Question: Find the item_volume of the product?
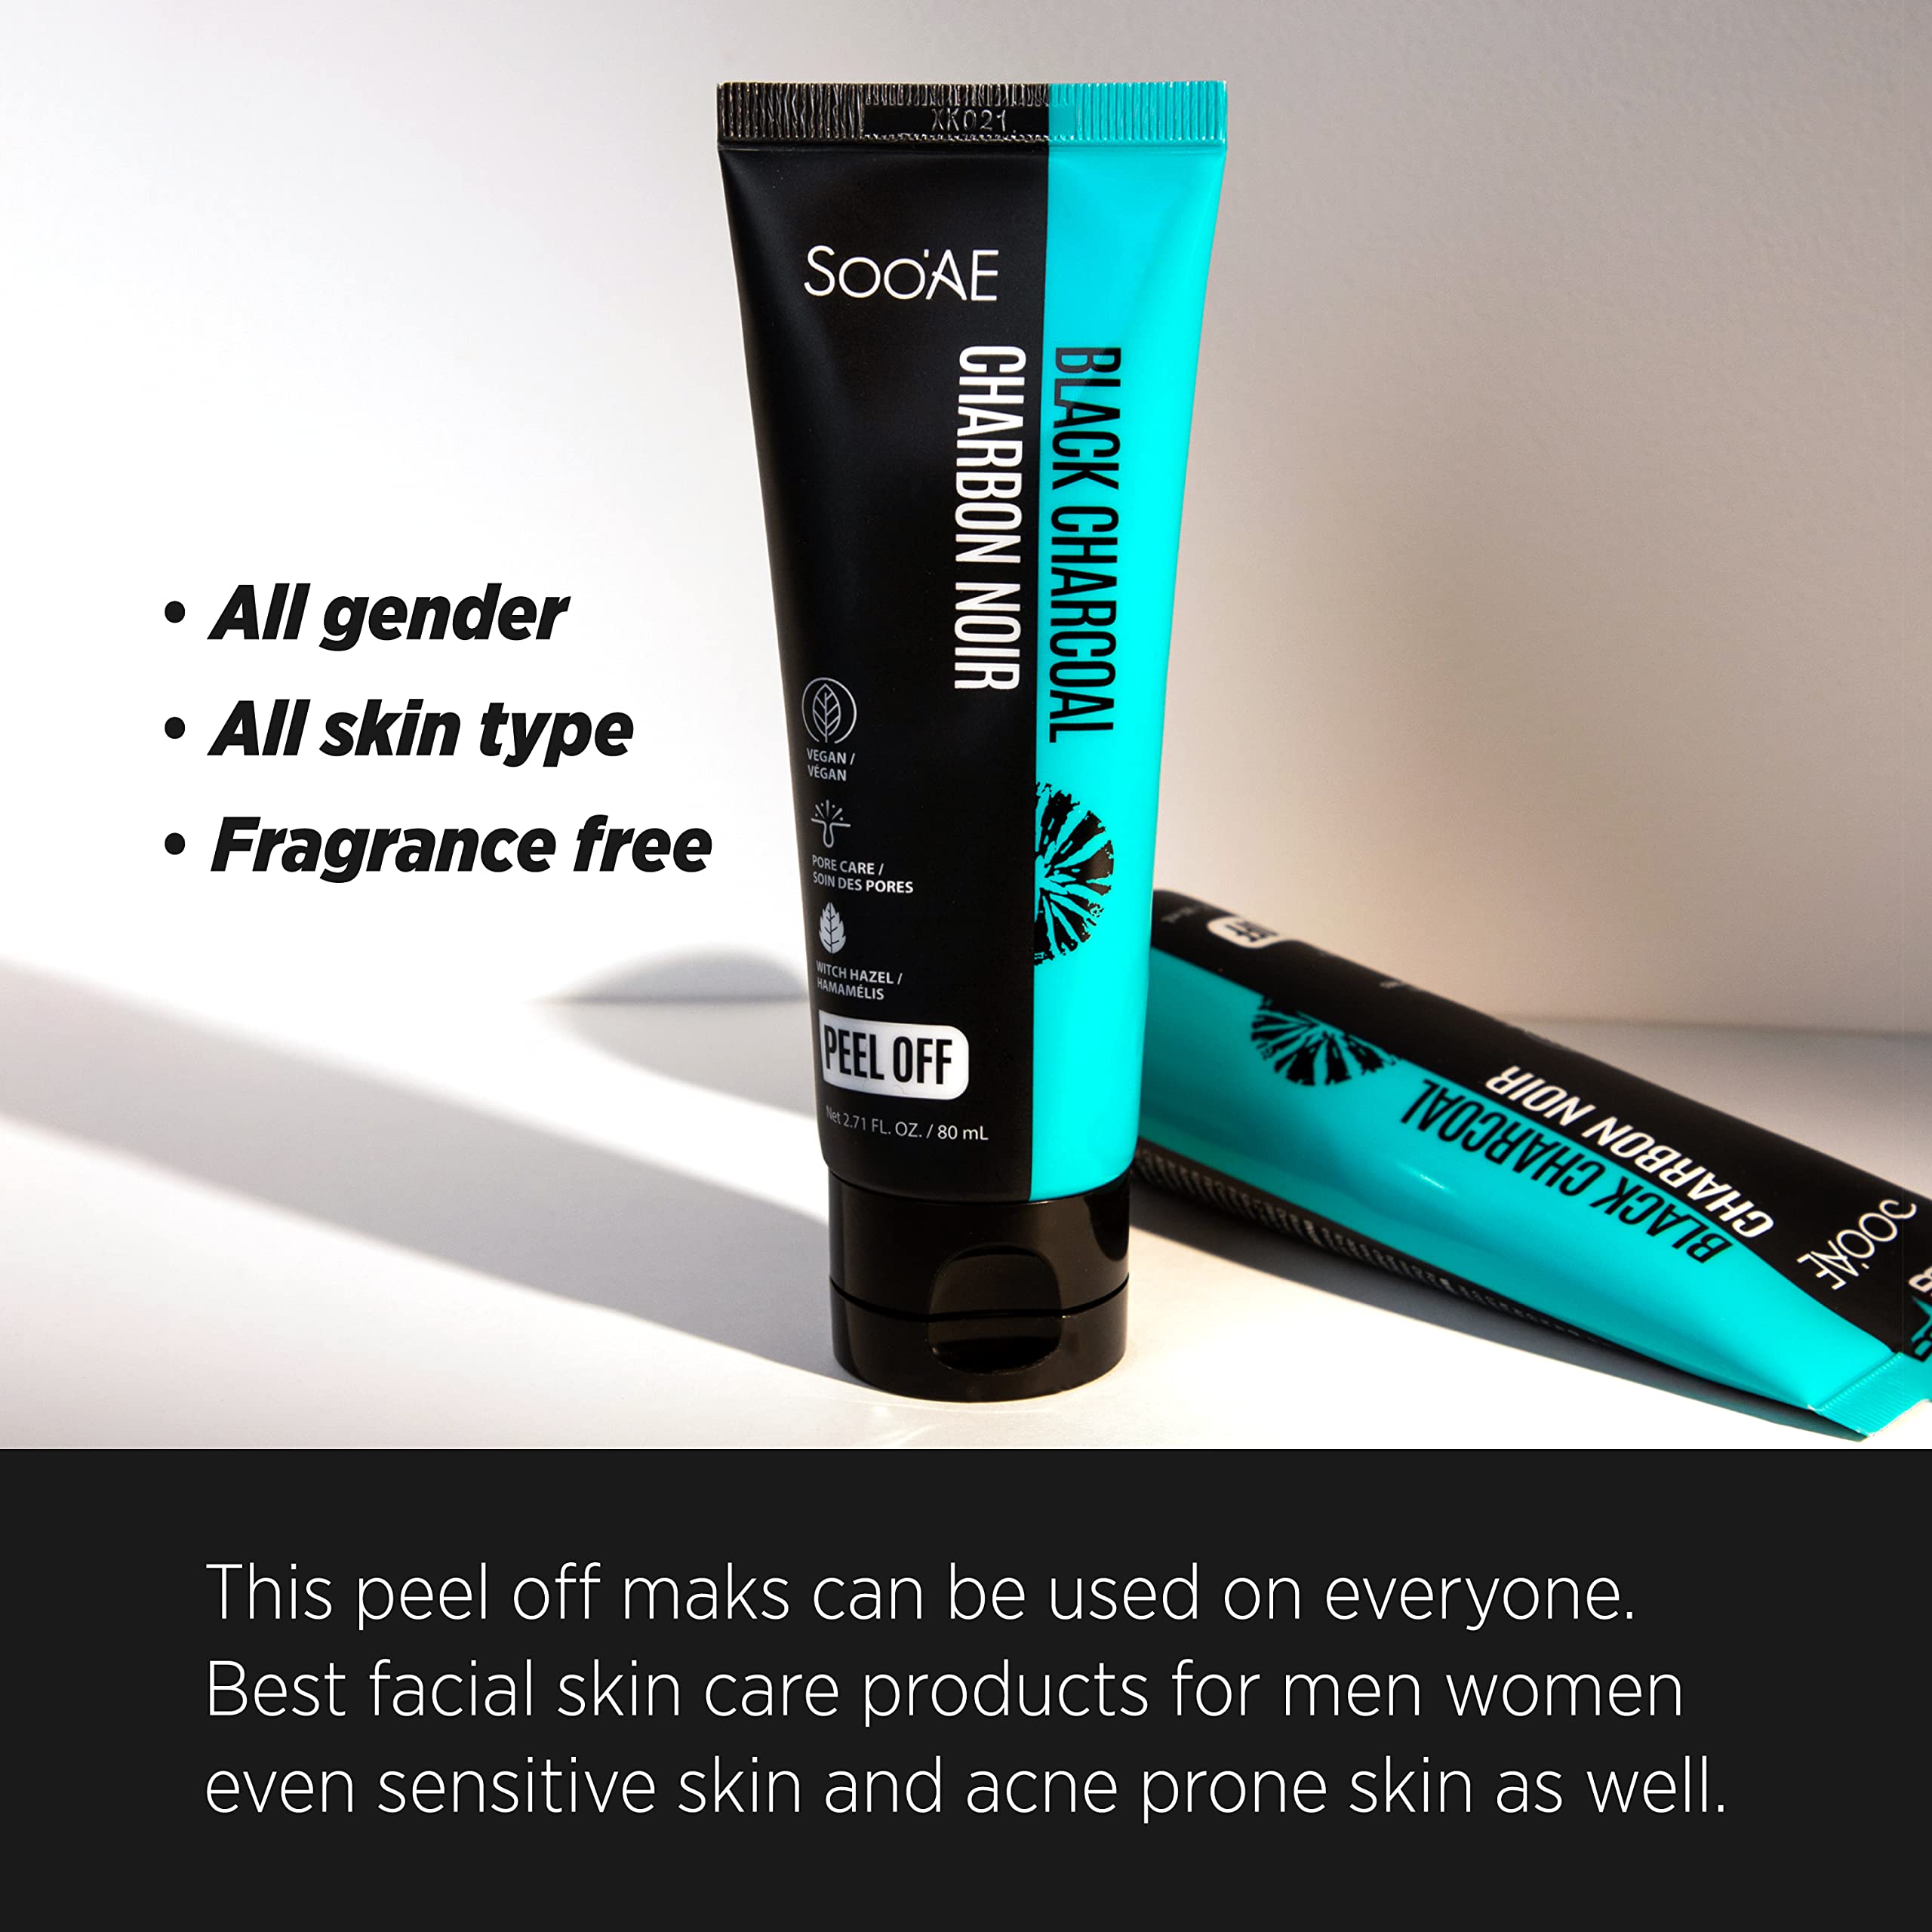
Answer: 2.71 fluid ounce